Santa Marta, Extremadura

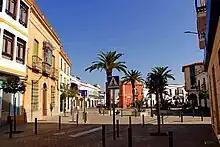
Plaza de las Palmeras in downtown Santa Marta

Santa Marta is a municipality (population 4,157) in the Spanish province of Badajoz, in the autonomous community of Extremadura.